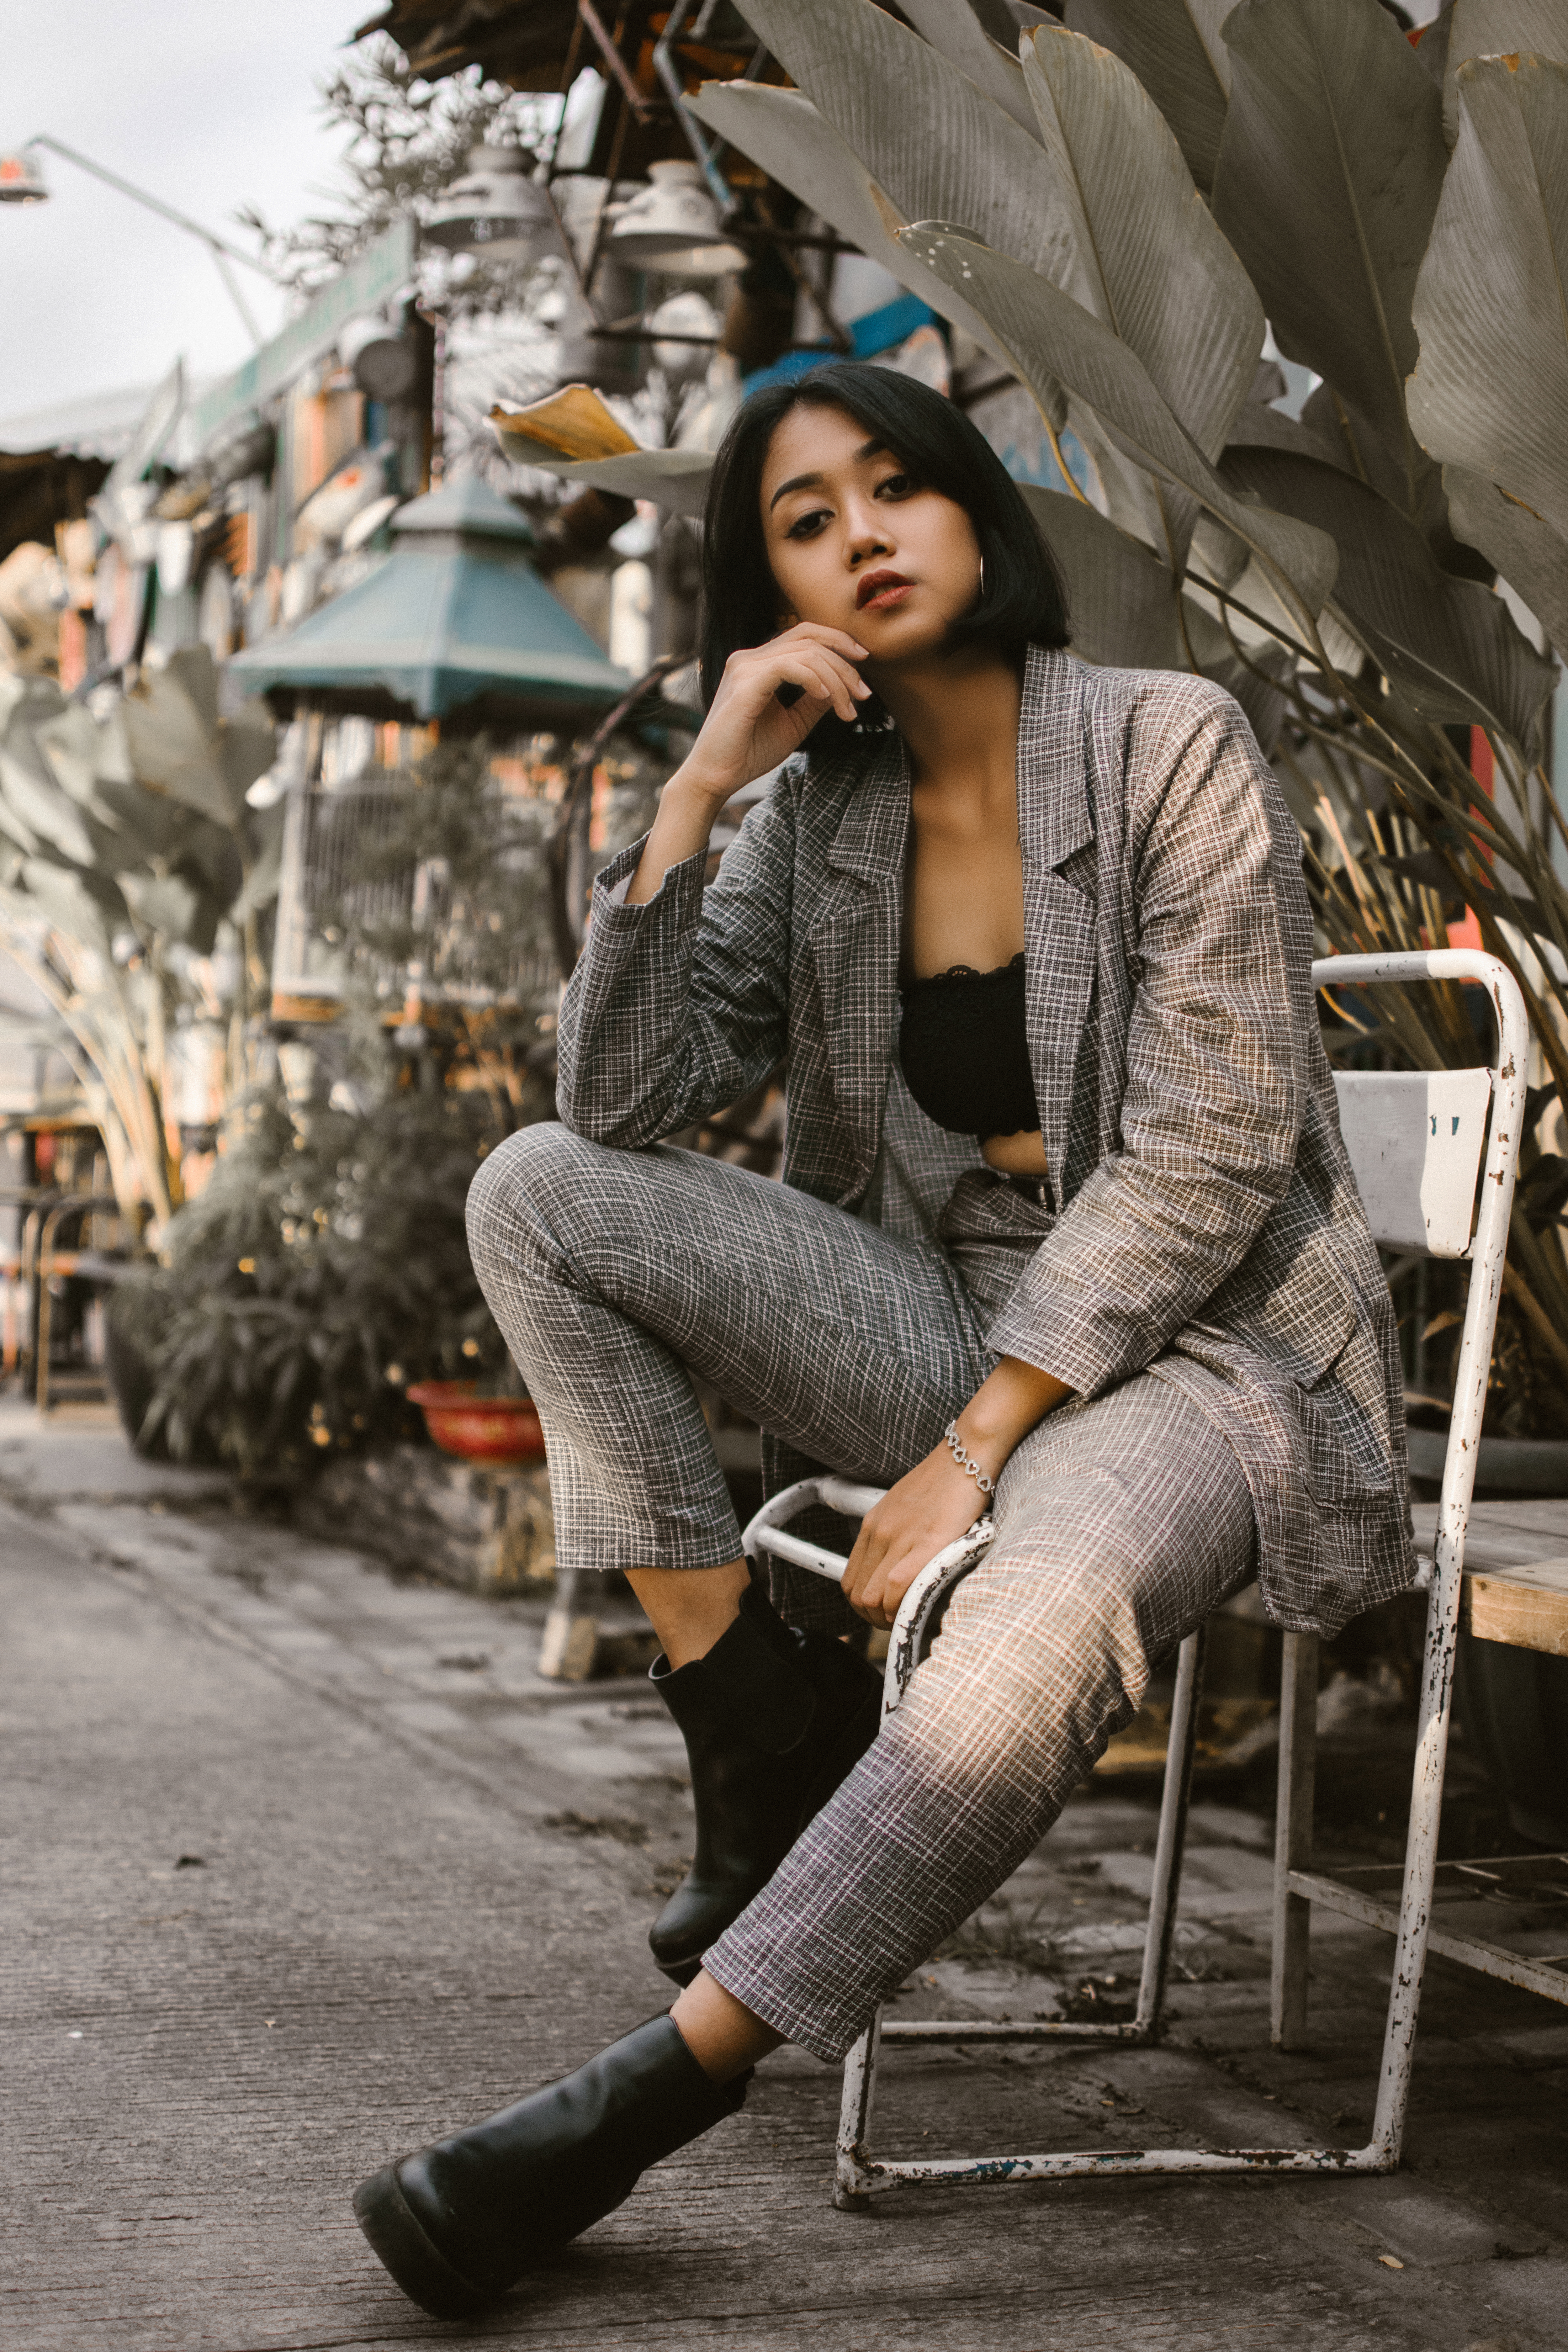
woman, photograph, clothing, fashion, street fashion, beauty, lady, snapshot, leg, photo shoot, tights, model, photography, fashion model, footwear, jeans, sitting, leggings, outerwear, black hair, fur, shoe, thigh, fashion design, jacket, style, knee, street, trousers, brown hair, winter